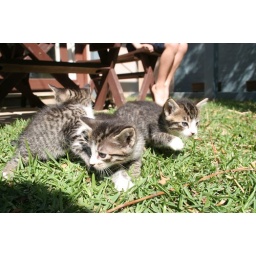
Kittens are now 5 weeks old - here they are exploring the grass for the first time in their kitten lives